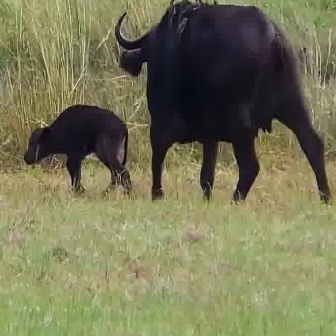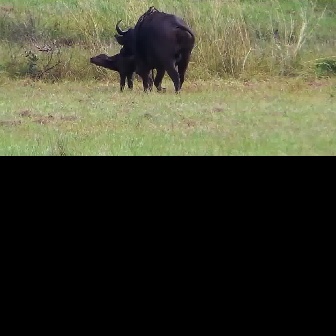
  Please identify the target specified by the bounding box [111,0,330,219] in the first image and locate it in the second image. Return the coordinates in [x_min,y_min,x_max,y_max] format.
Answer: [112,11,195,94]